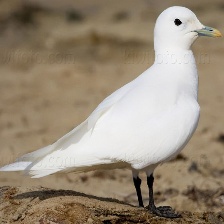
Species: IVORY GULL
Scientific name: PAGOPHILA EBURNEA